Rum (film)

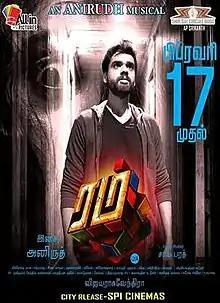
Official poster

Rum is a 2017 Indian Tamil language horror comedy thriller film written and directed by Sai Bharath. Featuring Hrishikesh, Vivek, Narain, Sanchita Shetty and Miya in the lead roles, the film's score and soundtrack is composed by Anirudh Ravichander. The film began production during early 2016 and was released on 17 February 2017.